Tennessee marble

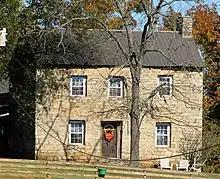
The 18th-century "Old Stone House" near Friendsville, Tennessee, built of brown Tennessee marble

As early as the late 18th century, Tennessee marble was being harvested for construction purposes, most notably for the Ramsey House on the outskirts of Knoxville and the "Old Stone House" near modern Friendsville. Visitors to East Tennessee were reporting the existence of marble beds in the region as early as the 1810s, and state geologist Gerard Troost provided an extensive description of Tennessee marble deposits in an 1831 report to the Tennessee General Assembly. The Rogersville Marble Company, founded in 1838, produced monuments and furniture stone extracted from a quarry in Hawkins County. Marble Hall, a house built by the company's director, Orville Rice, contained numerous Tennessee marble interior elements and acted as a showplace for the company.